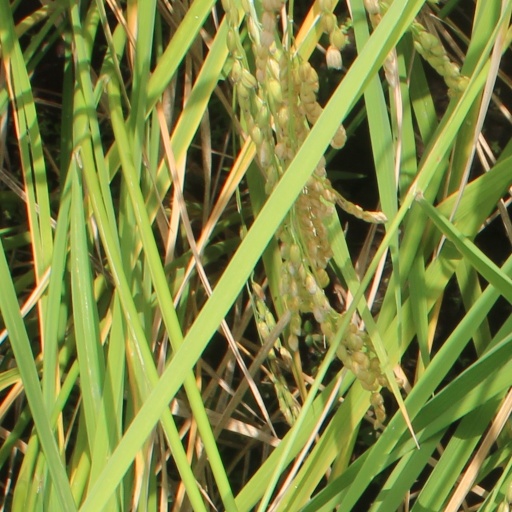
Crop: rice